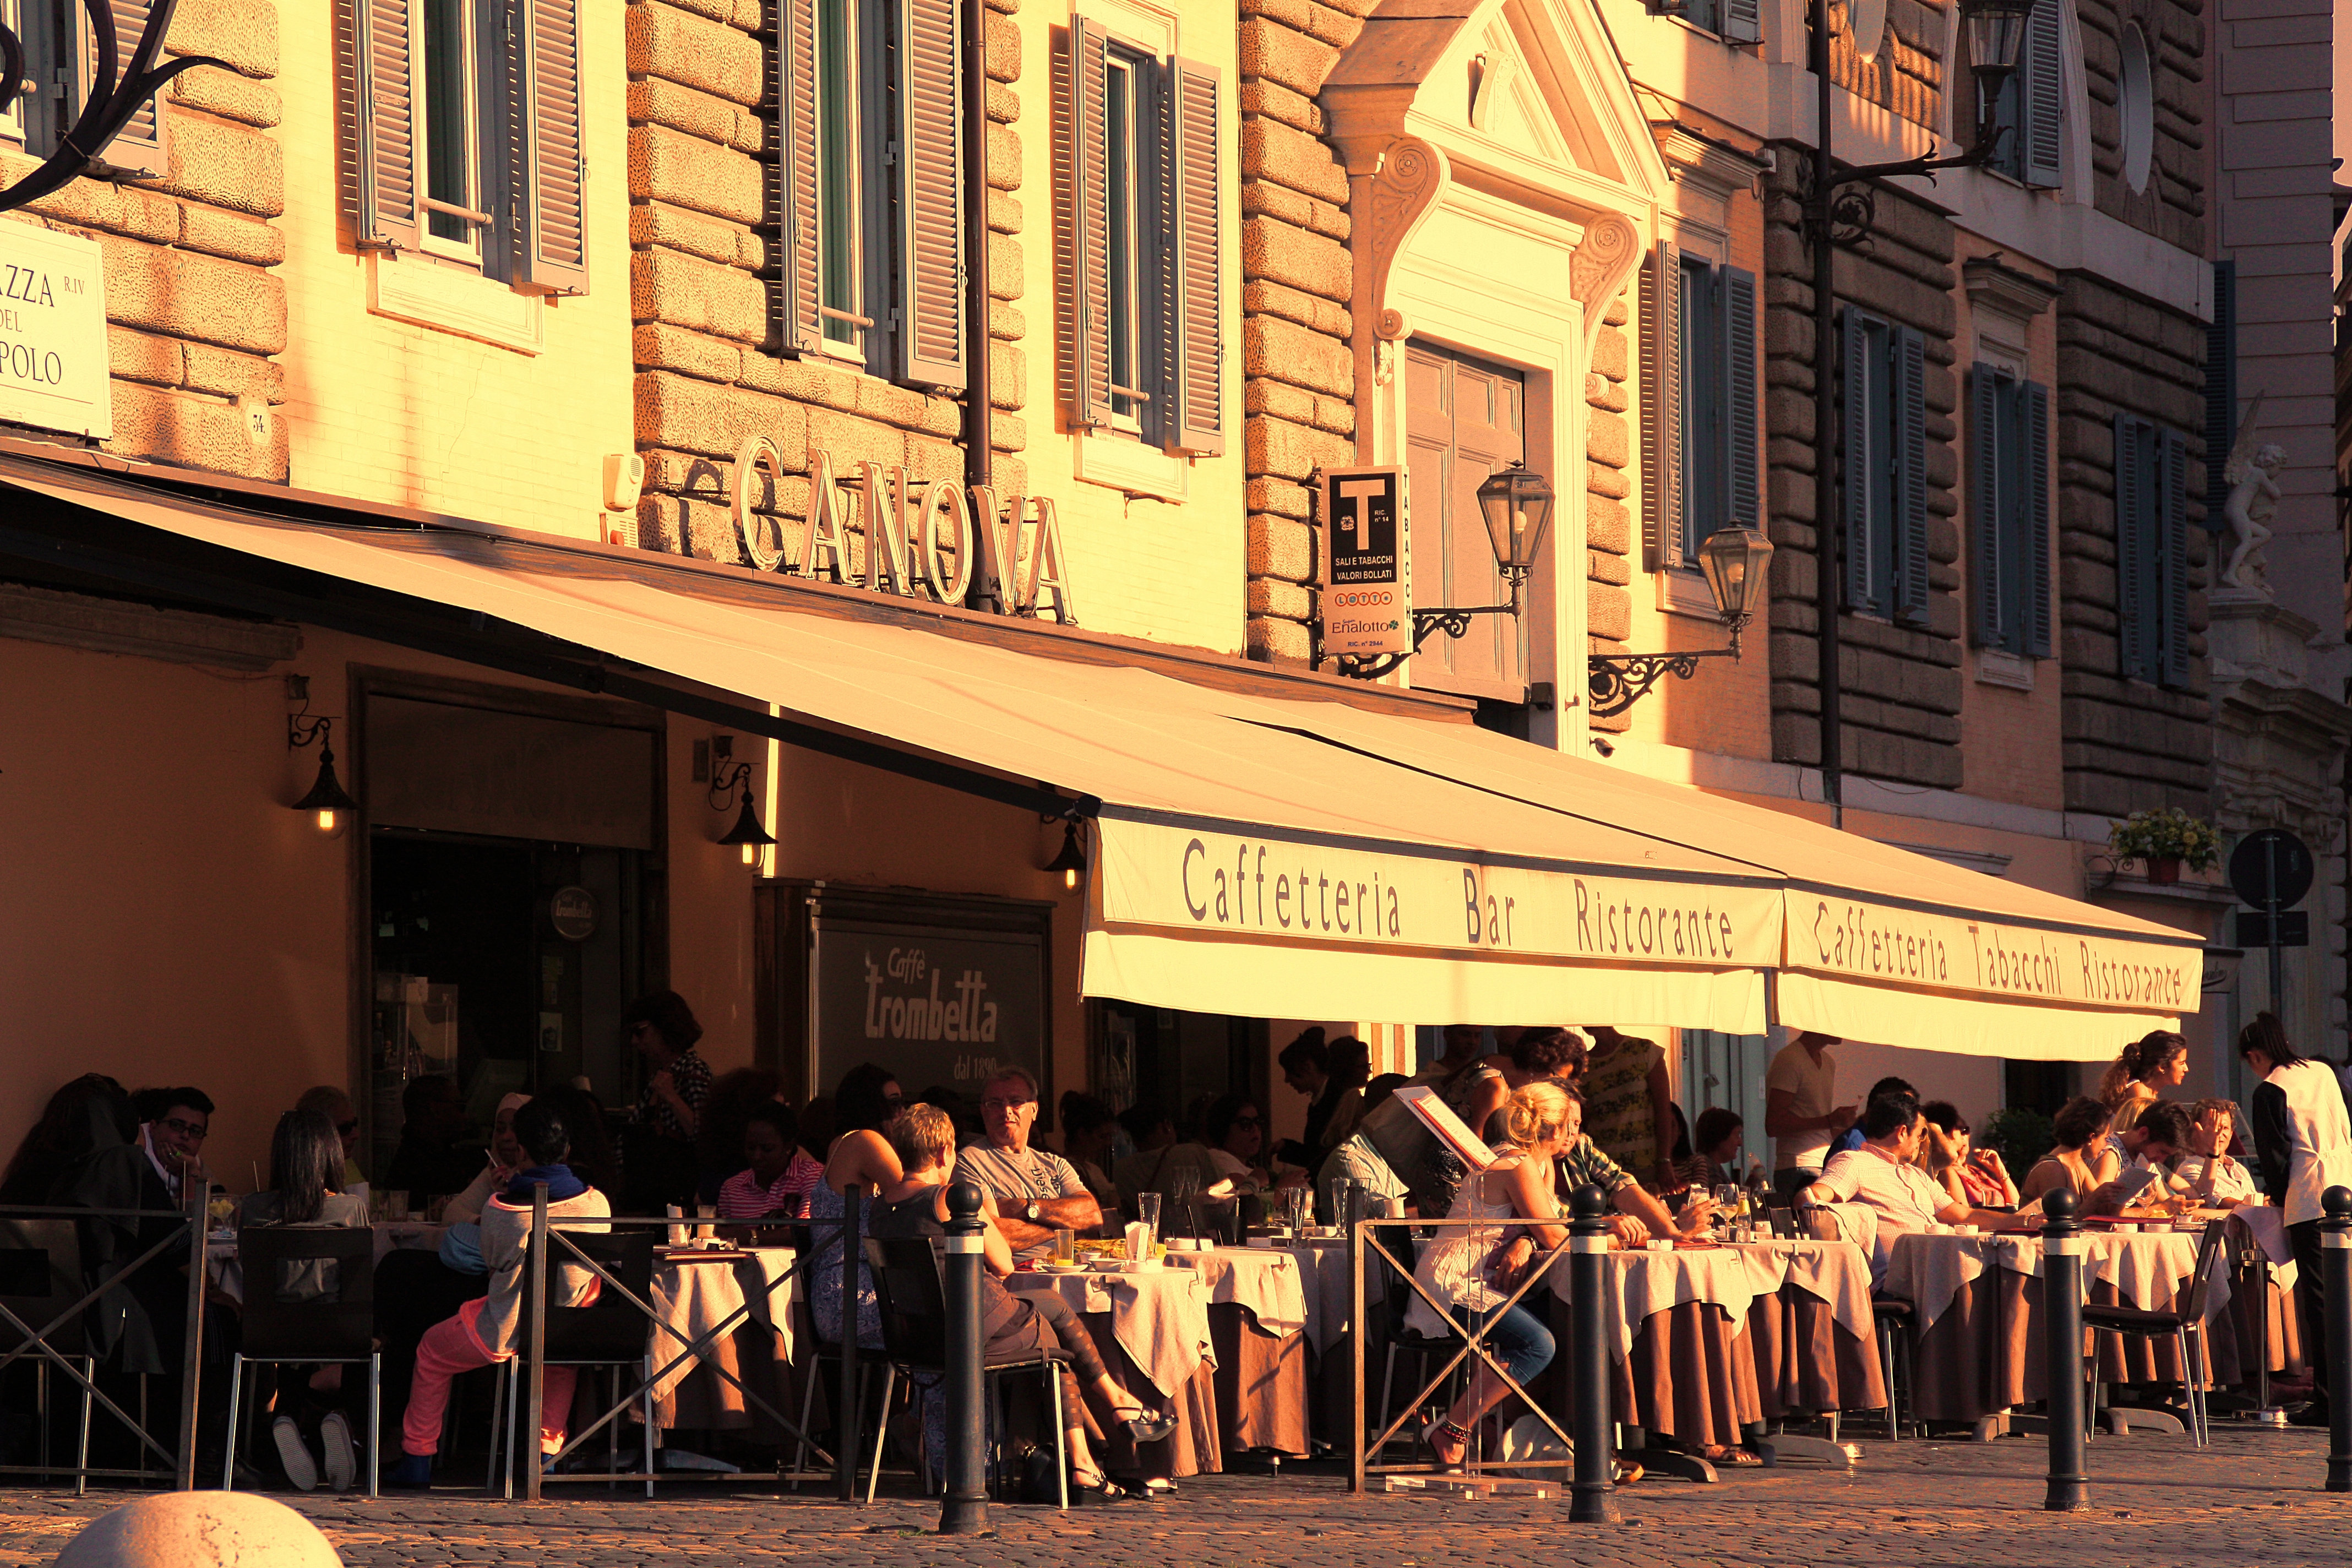
people, road, street, restaurant, crowd, downtown, bar, evening, outdoors, customers